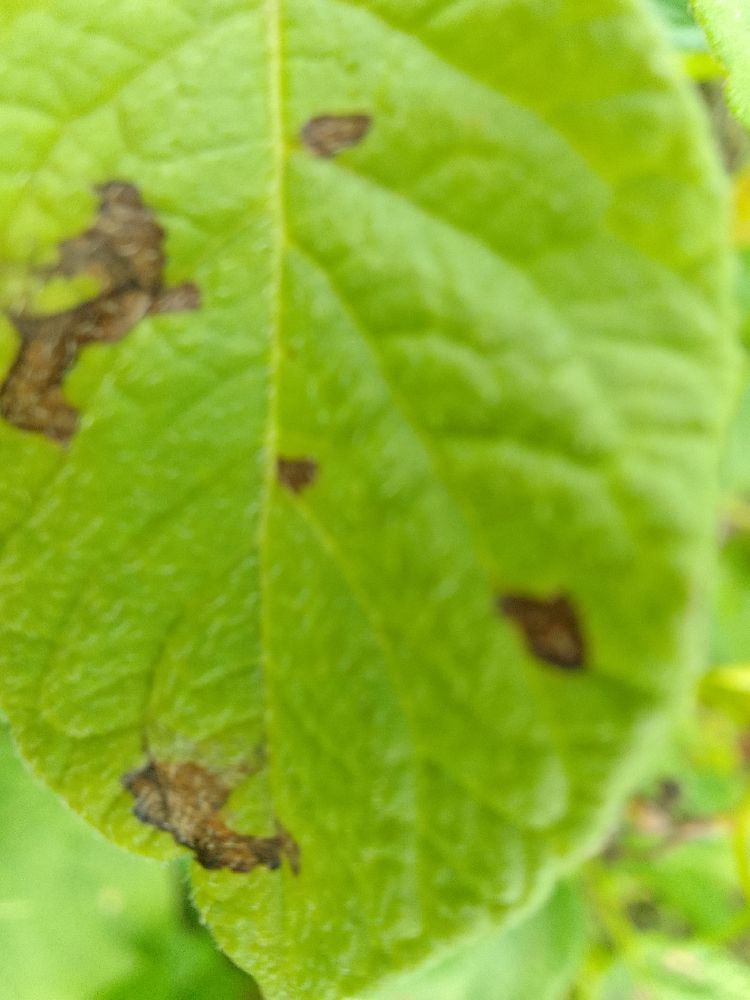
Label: Early blight